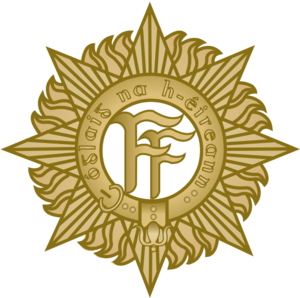
Les Forces de Défense irlandaises englobent l'Armée de terre, la Marine, la Force aérienne et les forces de réserve de l'Irlande.
L'Irish National Army - Armée Nationale Irlandaise ou Armée Nationale est l'armée de l'État libre d'Irlande de janvier 1922 au 1ᵉʳ octobre 1924. Michael Collins, le chef d'état-major de juin 1921 à sa mort en août 1922, est le dernier chef d'état-major de l'IRA, qui a combattu durant la guerre d'indépendance irlandaise. Cette guerre s'est conclue avec le traité anglo-irlandais qui mène à la fondation de l'État.